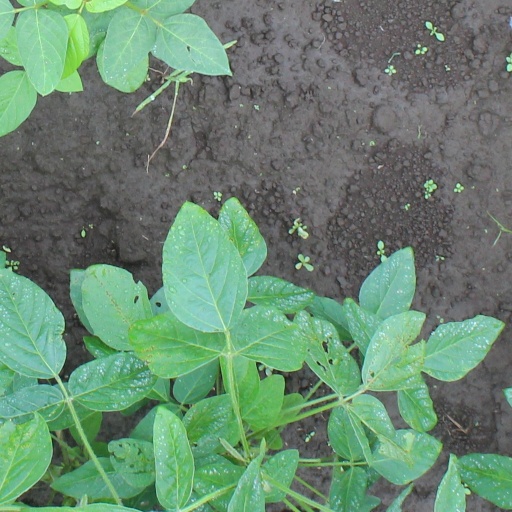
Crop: soybean